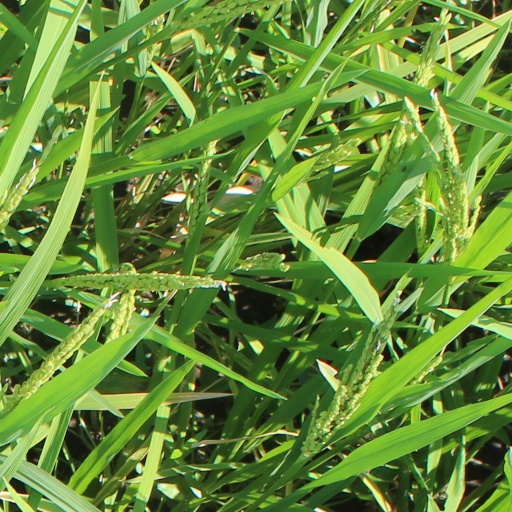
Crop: rice